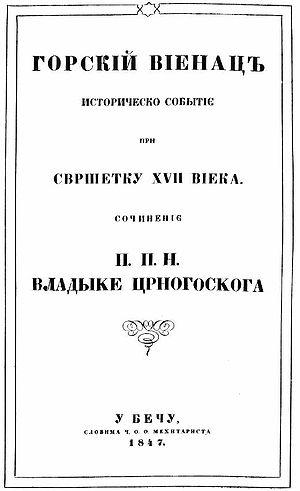
Pierre II Petrovitch-Njegos ou Petar II Petrović-Njegoš, ou en serbe cyrillique Петар II Петровић Његош, né à Njeguši au Monténégro en 1813 et mort à Cetinje en 1851, est un poète, philosophe monténégrin, prince-évêque du Monténégro de 1830 à 1851. Son œuvre est lyrique, épique et dramatique notamment sa légendaire épopée Gorski Vijenac qui retrace le combat du peuple du Monténégro contre les Turcs. Pierre II Petrovitch-Njegos est aussi l'une des plus grandes figures politique et penseur de l'histoire du Monténégro.